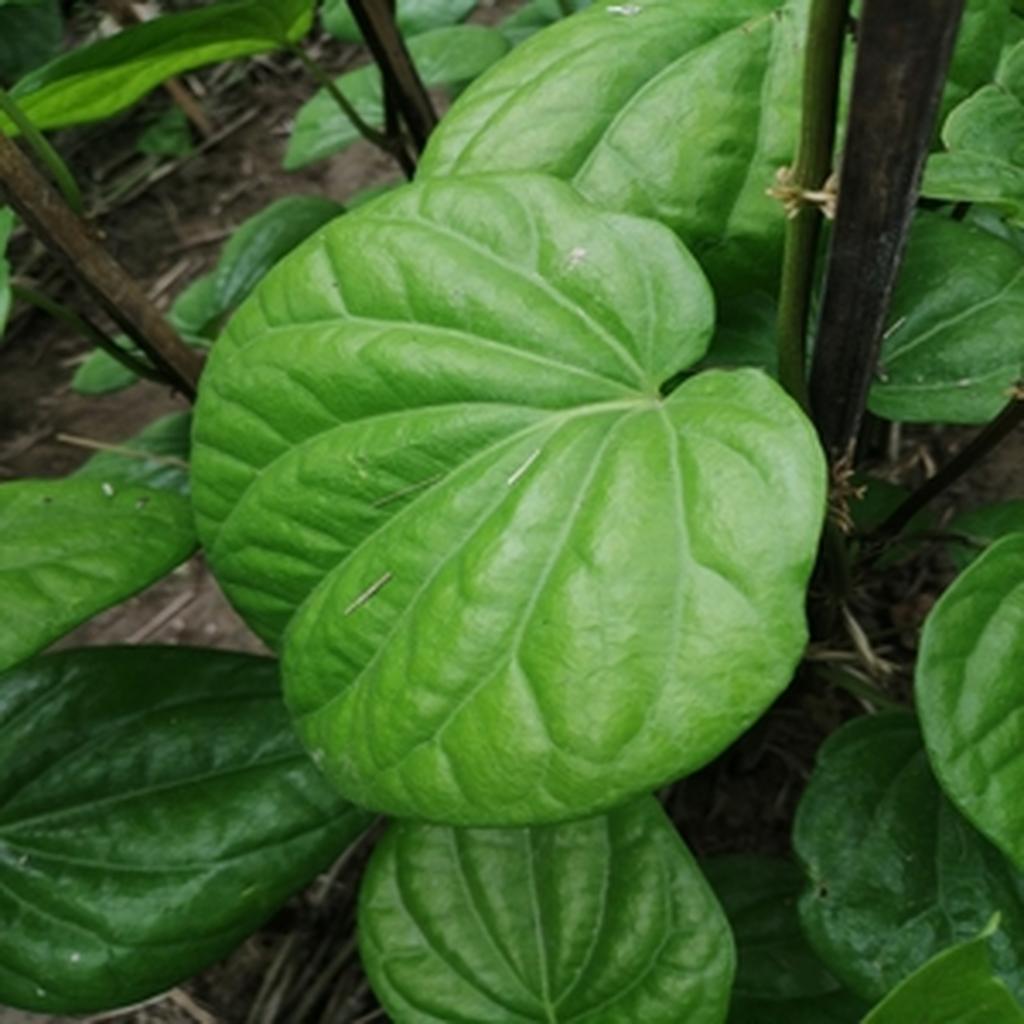
Label: Healthy_Leaf